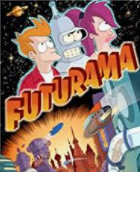
Portrait style: Cartoon Portrait